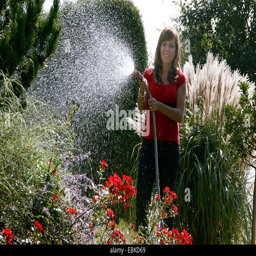
young woman is pouring flowers in the garden